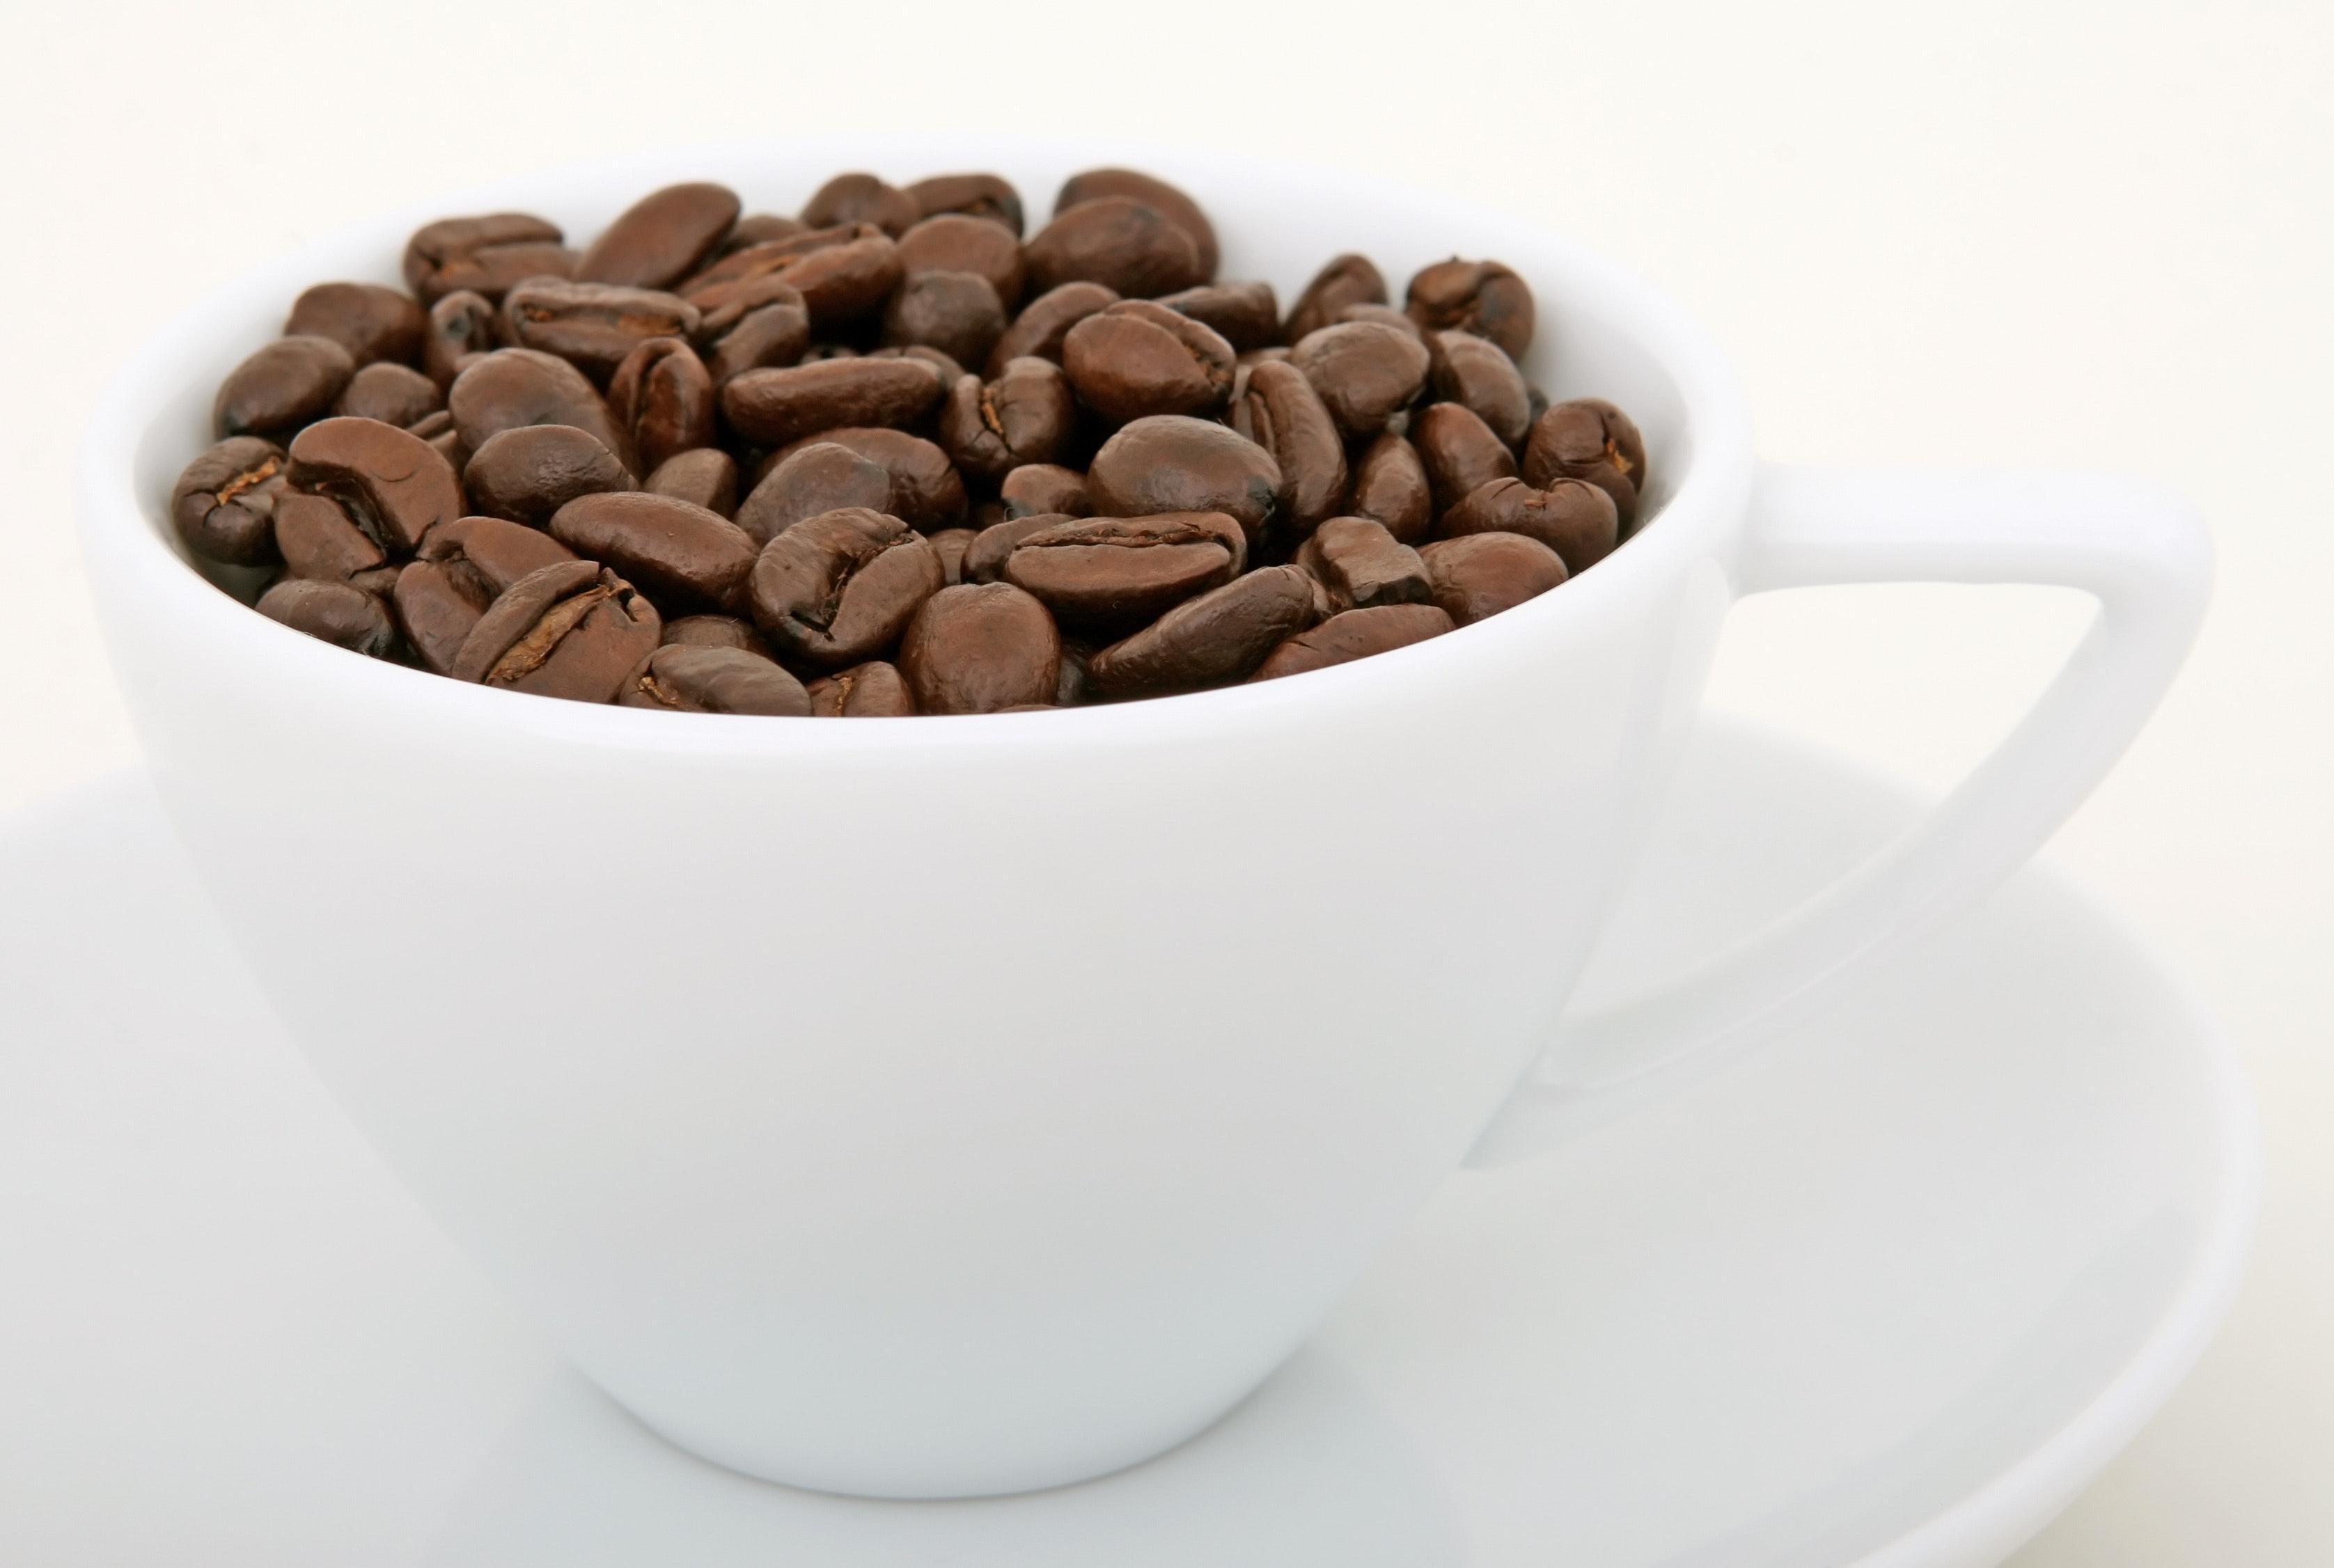
caffeine, cup, coffee cup, Single origin coffee, Java coffee, jamaican blue mountain coffee, food, drinkware, kona coffee, instant coffee, tableware, coffee, Kapeng barako, espresso, drink, stimulant, ingredient, caff americano, plant, chocolate, cocoa bean, Cocoa solids, heart, spoon